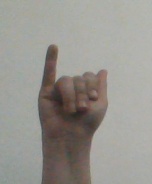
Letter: meem